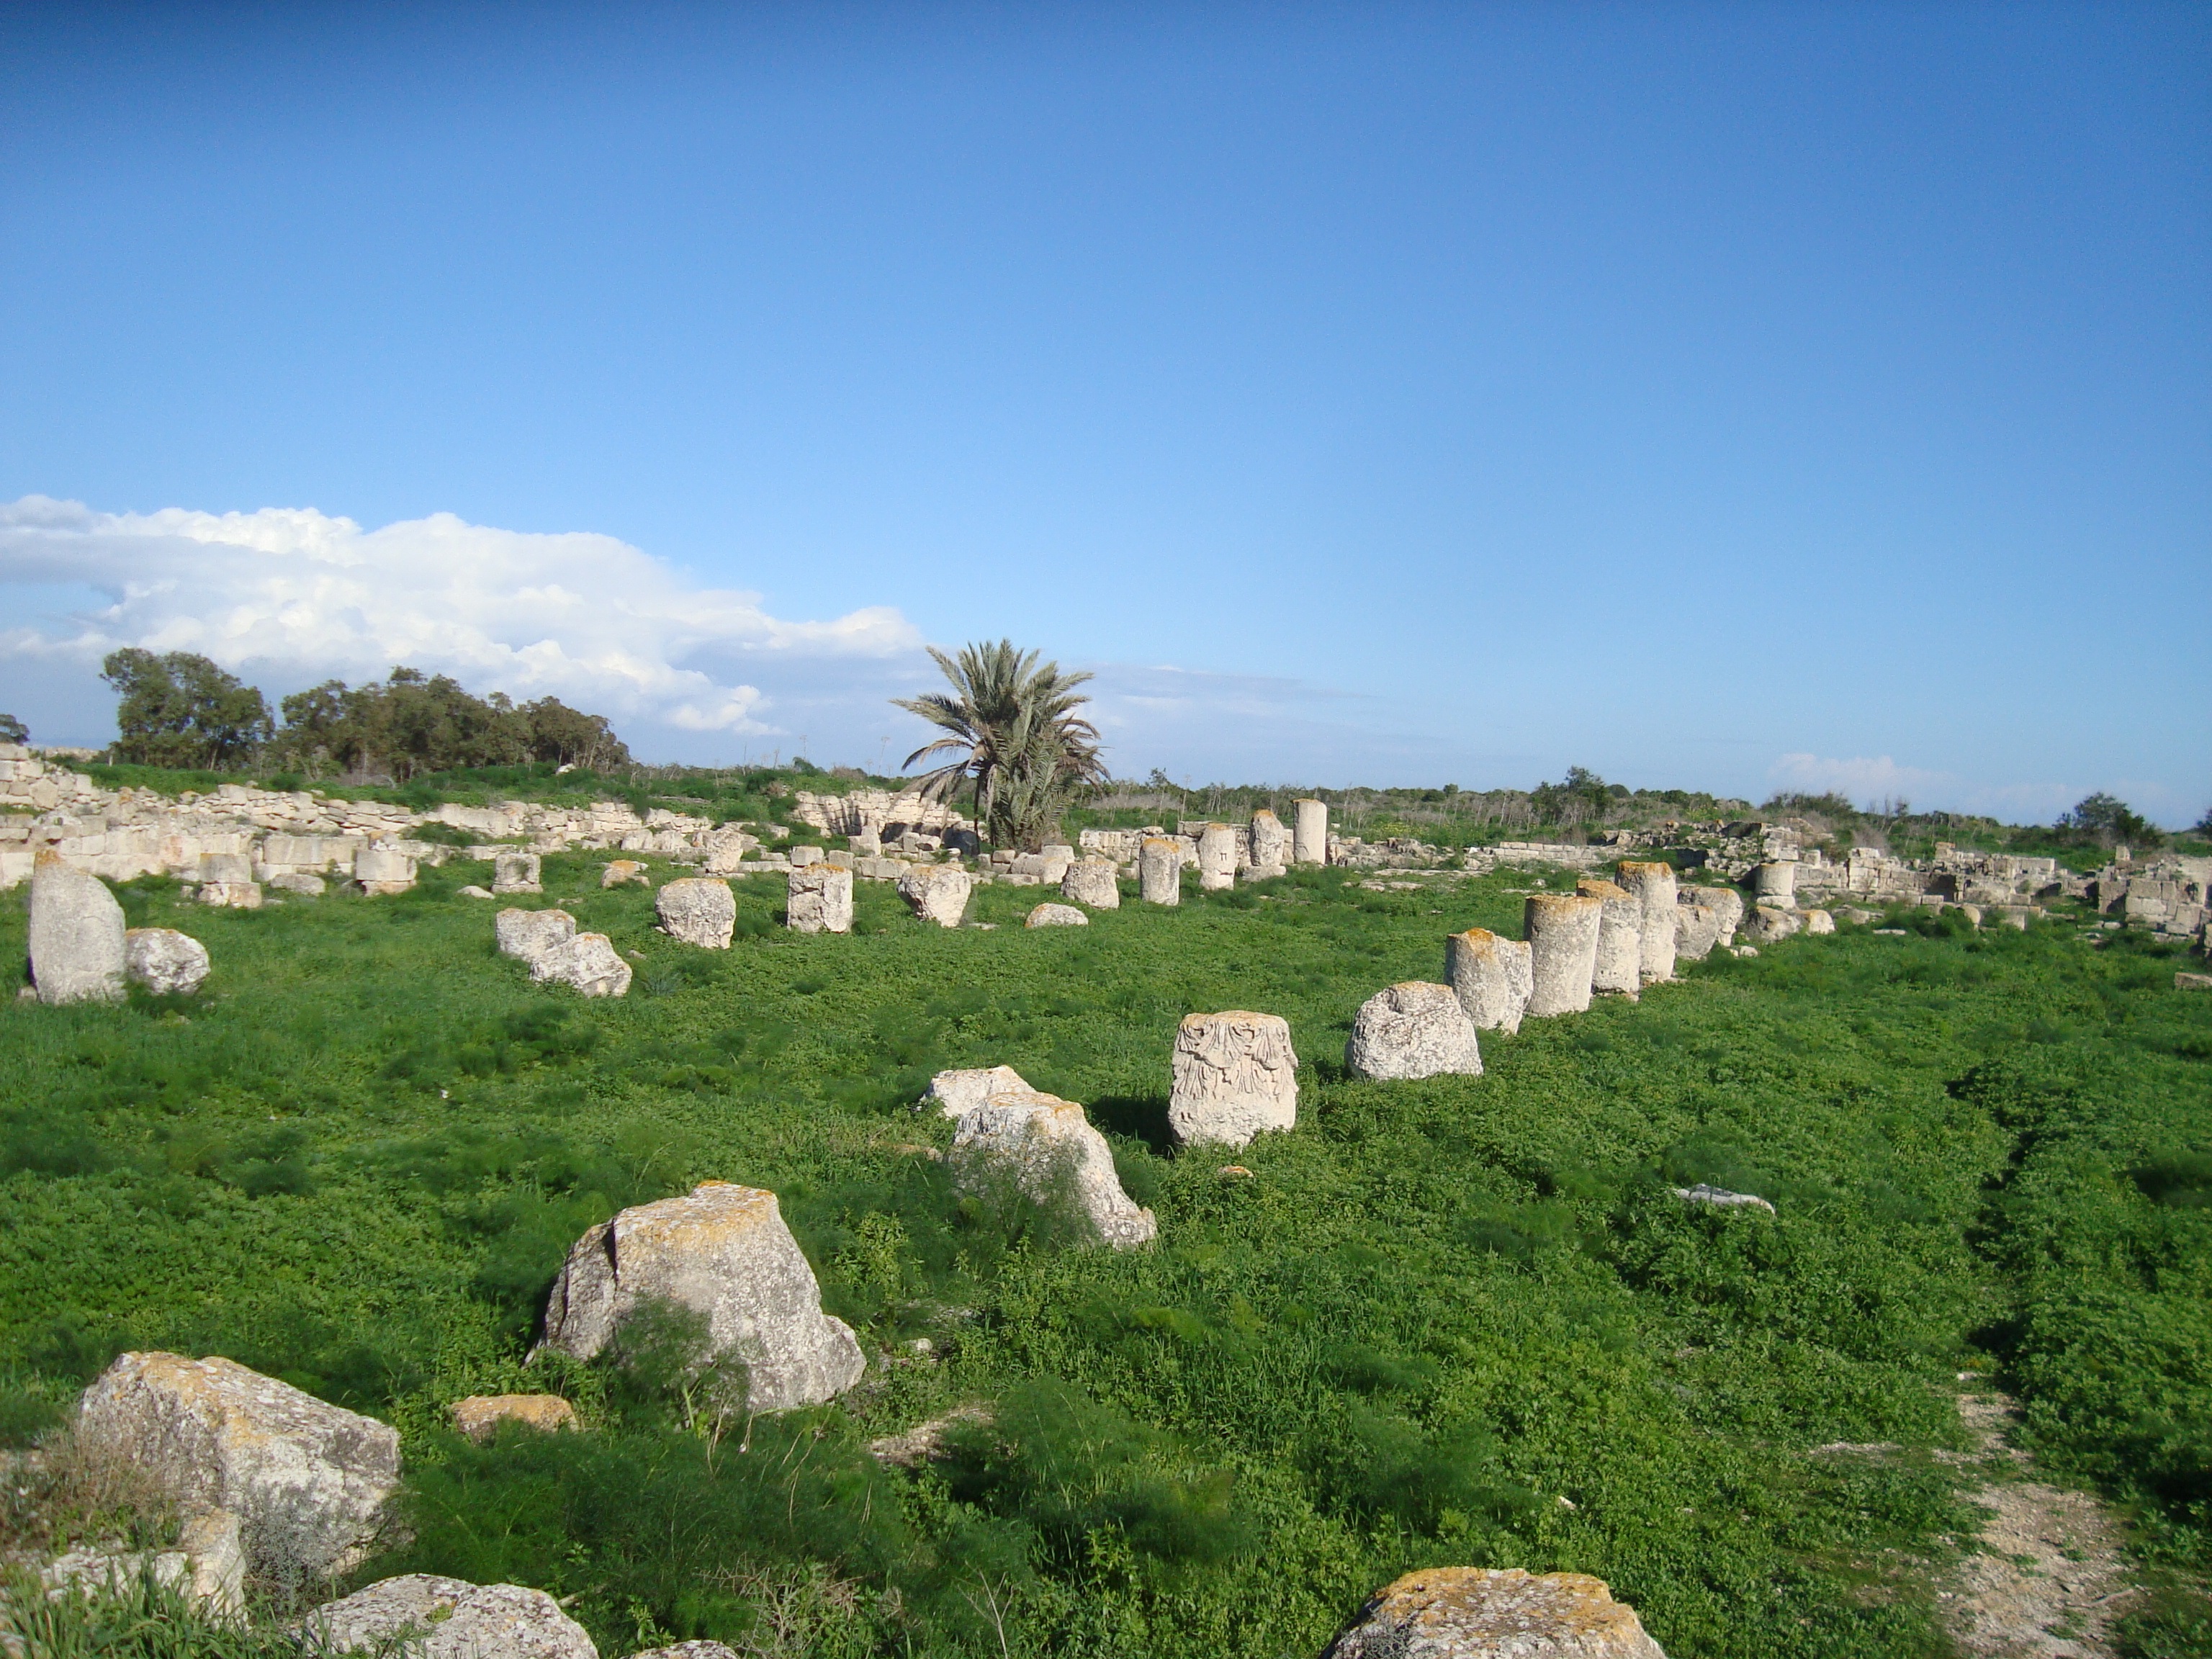
landscape, rock, mountain, hill, valley, village, stones, ruins, plateau, ecosystem, antiquity, rural area, the ruins of the, ancient history